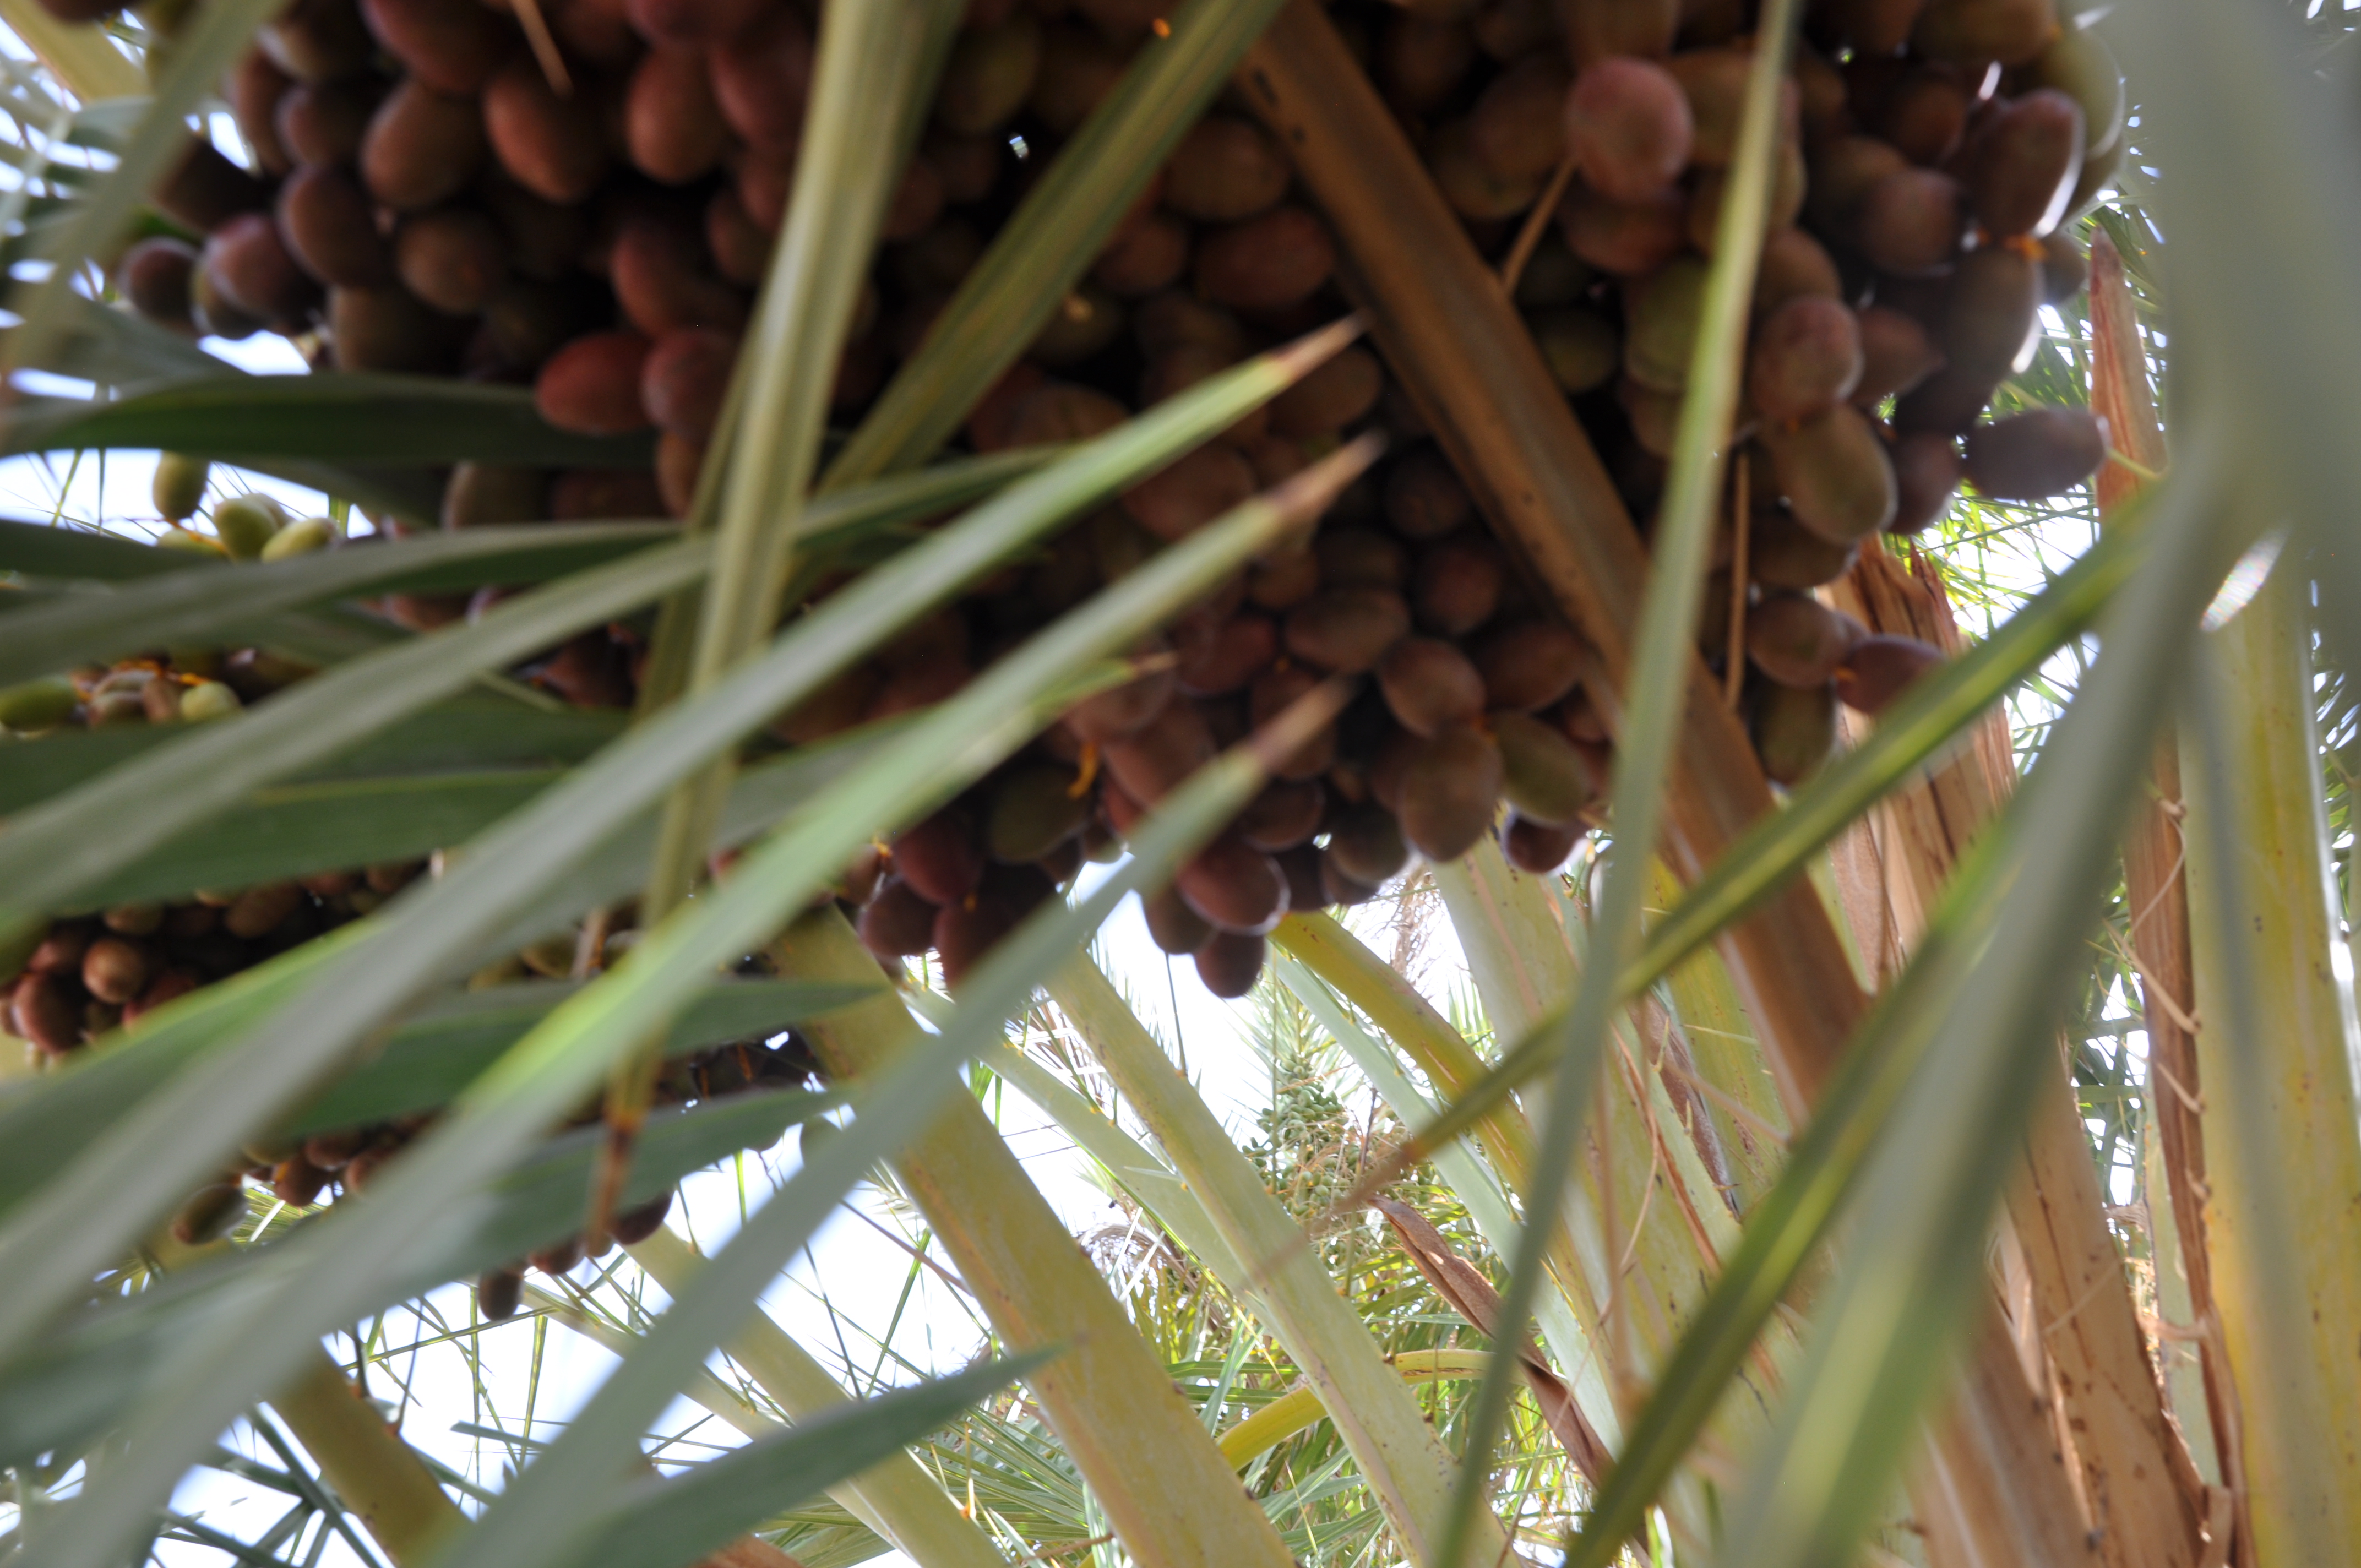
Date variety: bouisthami